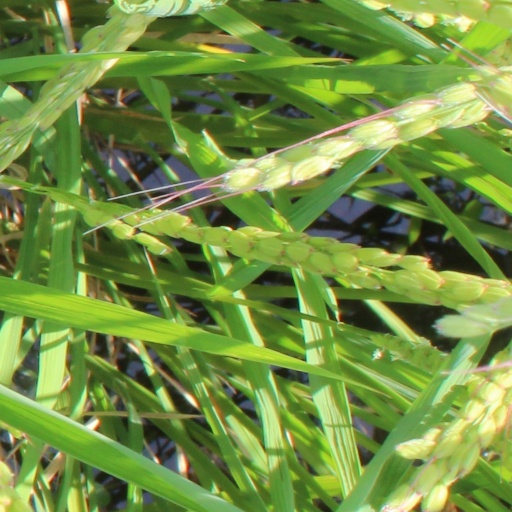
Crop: rice